Sky Bow

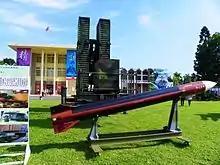
Tien Kung III Missile Model with Launcher Trailer Display at Military Academy Ground

The Sky Bow, or Tien Kung, are a series of surface-to-air anti-ballistic missile and anti-aircraft defense systems developed by Taiwan's National Chung-Shan Institute of Science and Technology (NCSIST). Development of the TK-1 was completed in 1986 and this system is now retired. The TK-2 and TK-3 are in service with the Military of the Republic of China. TK-4 is in development.